Indian art

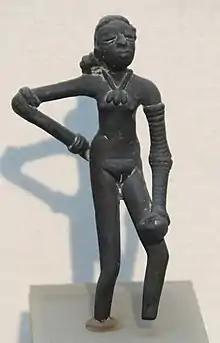

Despite its wide spread and sophistication, the Indus Valley civilisation seems to have taken no interest in public large-scale art, unlike many other early civilizations. A number of gold, terracotta and stone figurines of girls in dancing poses reveal the presence of some forms of dance. Additionally, the terracotta figurines included cows, bears, monkeys, and dogs.